Shape (Go)

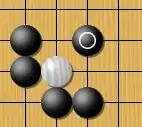
The net (geta) is commonly referenced as a good shape.

In the game of Go, shape describes the positional qualities of a group of stones. Descriptions of shapes in go revolve around how well a group creates or removes life and territory. "Good shape" can refer to the efficient use of stones in outlining territory, the strength of a group in a prospective fight, or making eye shapes so that a group may live. "Bad shapes" are inefficient in outlining territory and are heavy. Heavy groups cannot easily make eye shapes and are therefore good targets for attack. Understanding and recognizing the difference between good shape and bad is an essential step in becoming a stronger player.